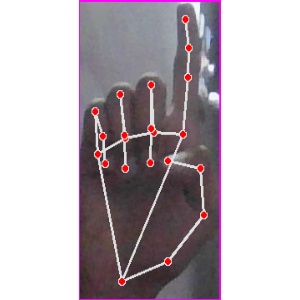
अक्षर: क